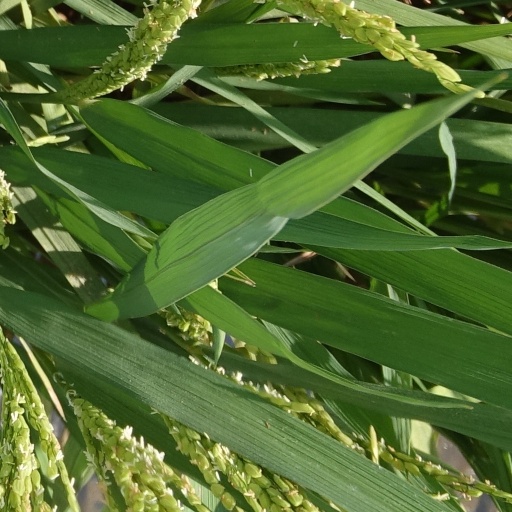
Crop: rice